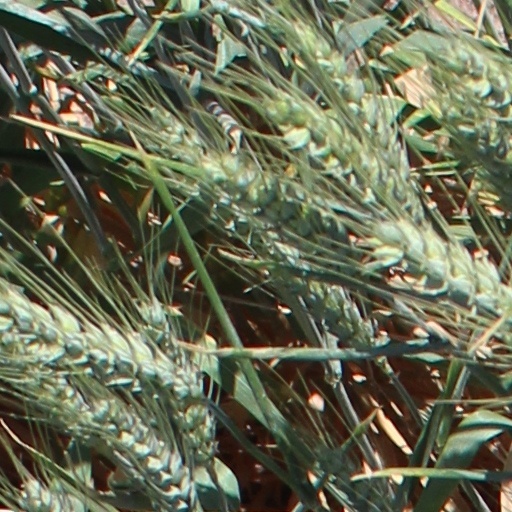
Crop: wheat